Glycoprotein Ib-IX-V complex

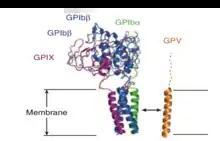
Interaction of GPV with GPIb-IX via transmembrane (TM) domains. The image demonstrates the accessibility of the GPIbα transmembrane helix for direct association with the GPV transmembrane helix as well as the inaccessibility of the GPIX transmembrane helix.

The GPV (CD42d) subunit is only weakly associated with the GPIb-IX part of the receptor complex through interactions between the transmembrane domains and has little impact on the surface expression of GPIb-IX, although GPIb-IX is required for efficient expression of GPV. Furthermore, GPV doesn’t appear to be critical for VWF binding or signal transduction.